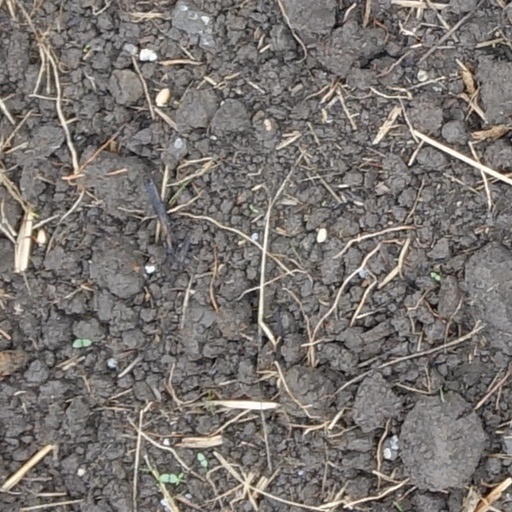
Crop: wheat